Tithes in Judaism

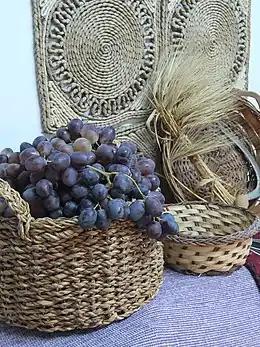
Harvested grapes in basket and reaped barley

The tithe ("ma'aser") is specifically mentioned in the Books of Leviticus, Numbers and Deuteronomy. The tithe system was organized in a seven-year cycle, the seventh-year corresponding to the "Shemittah"-cycle in which year tithes were broken-off, and in every third and sixth-year of this cycle the second tithe replaced with the poor man's tithe. These tithes were akin to taxes for the people of Israel and were mandatory, not optional giving. This tithe was distributed locally "within thy gates" to support the Levites and assist the poor. Every year, "Bikkurim", "terumah", "ma'aser rishon" and "terumat ma'aser" were separated from the grain, wine and oil. Initially, the commandment to separate tithes from one's produce only applied when the entire nation of Israel had settled in the Land of Israel. The Returnees from the Babylonian exile who had resettled the country were a Jewish minority, and who, although they were not obligated to tithe their produce, put themselves under a voluntary bind to do so, and which practice became obligatory upon all.